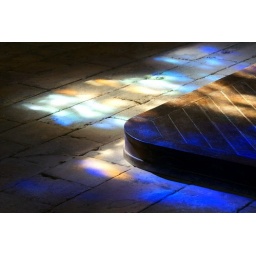
floor in small church in Honfleur France